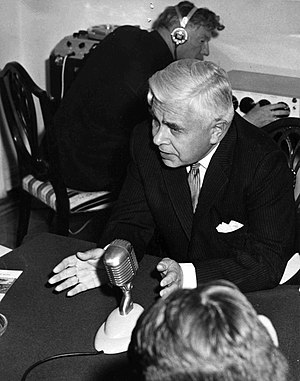
Bjarni Benediktsson (født 1908)
Bjarni Benediktsson var en islandsk juraprofessor og politiker, der var Islands statsminister fra 14. november 1963 til 10. juli 1970.